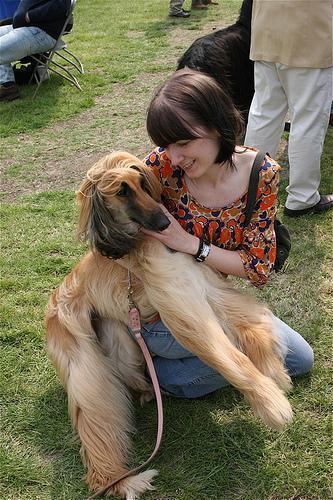
Afghan_hound